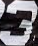
Number: 3